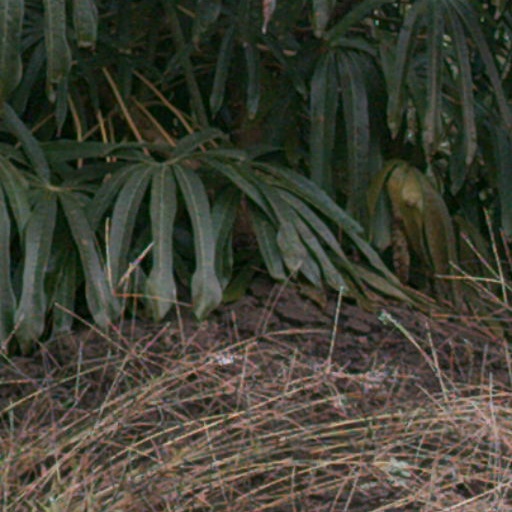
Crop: cassava